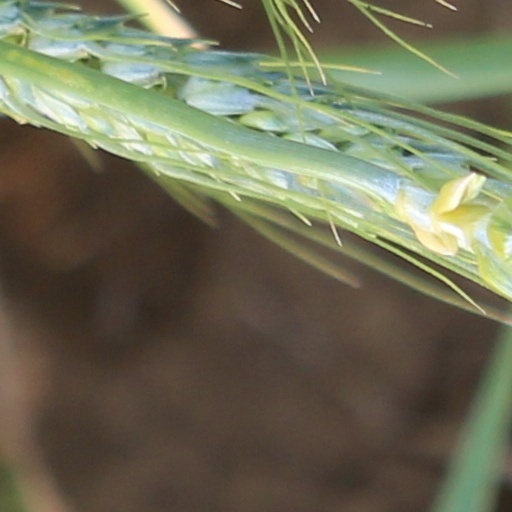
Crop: wheat